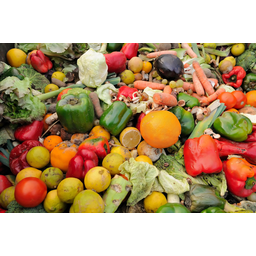
Label: trash